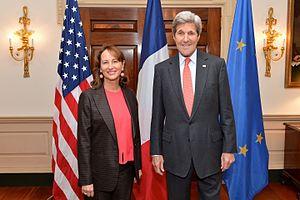
Ségolène Royal [seɡɔlɛn ʁwajal], née Marie Ségolène Royal le 22 septembre 1953 à Ouakam, est une haute fonctionnaire et femme politique française.